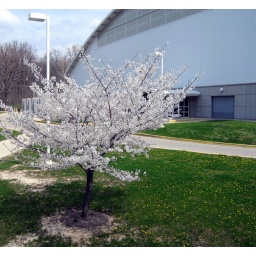
white tree in spring